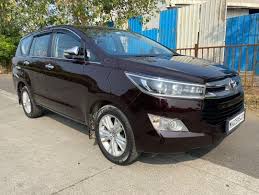
Label: noambulance